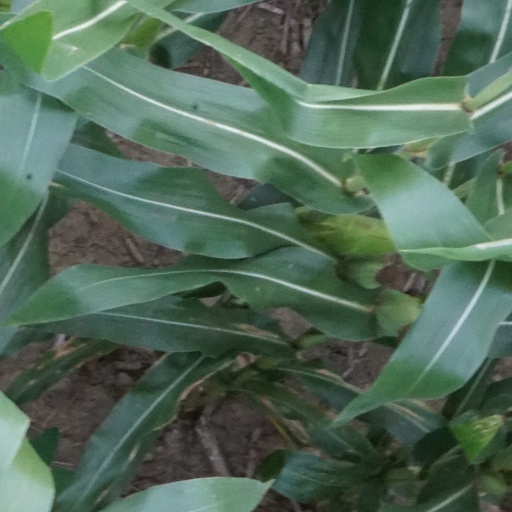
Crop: maize; corn